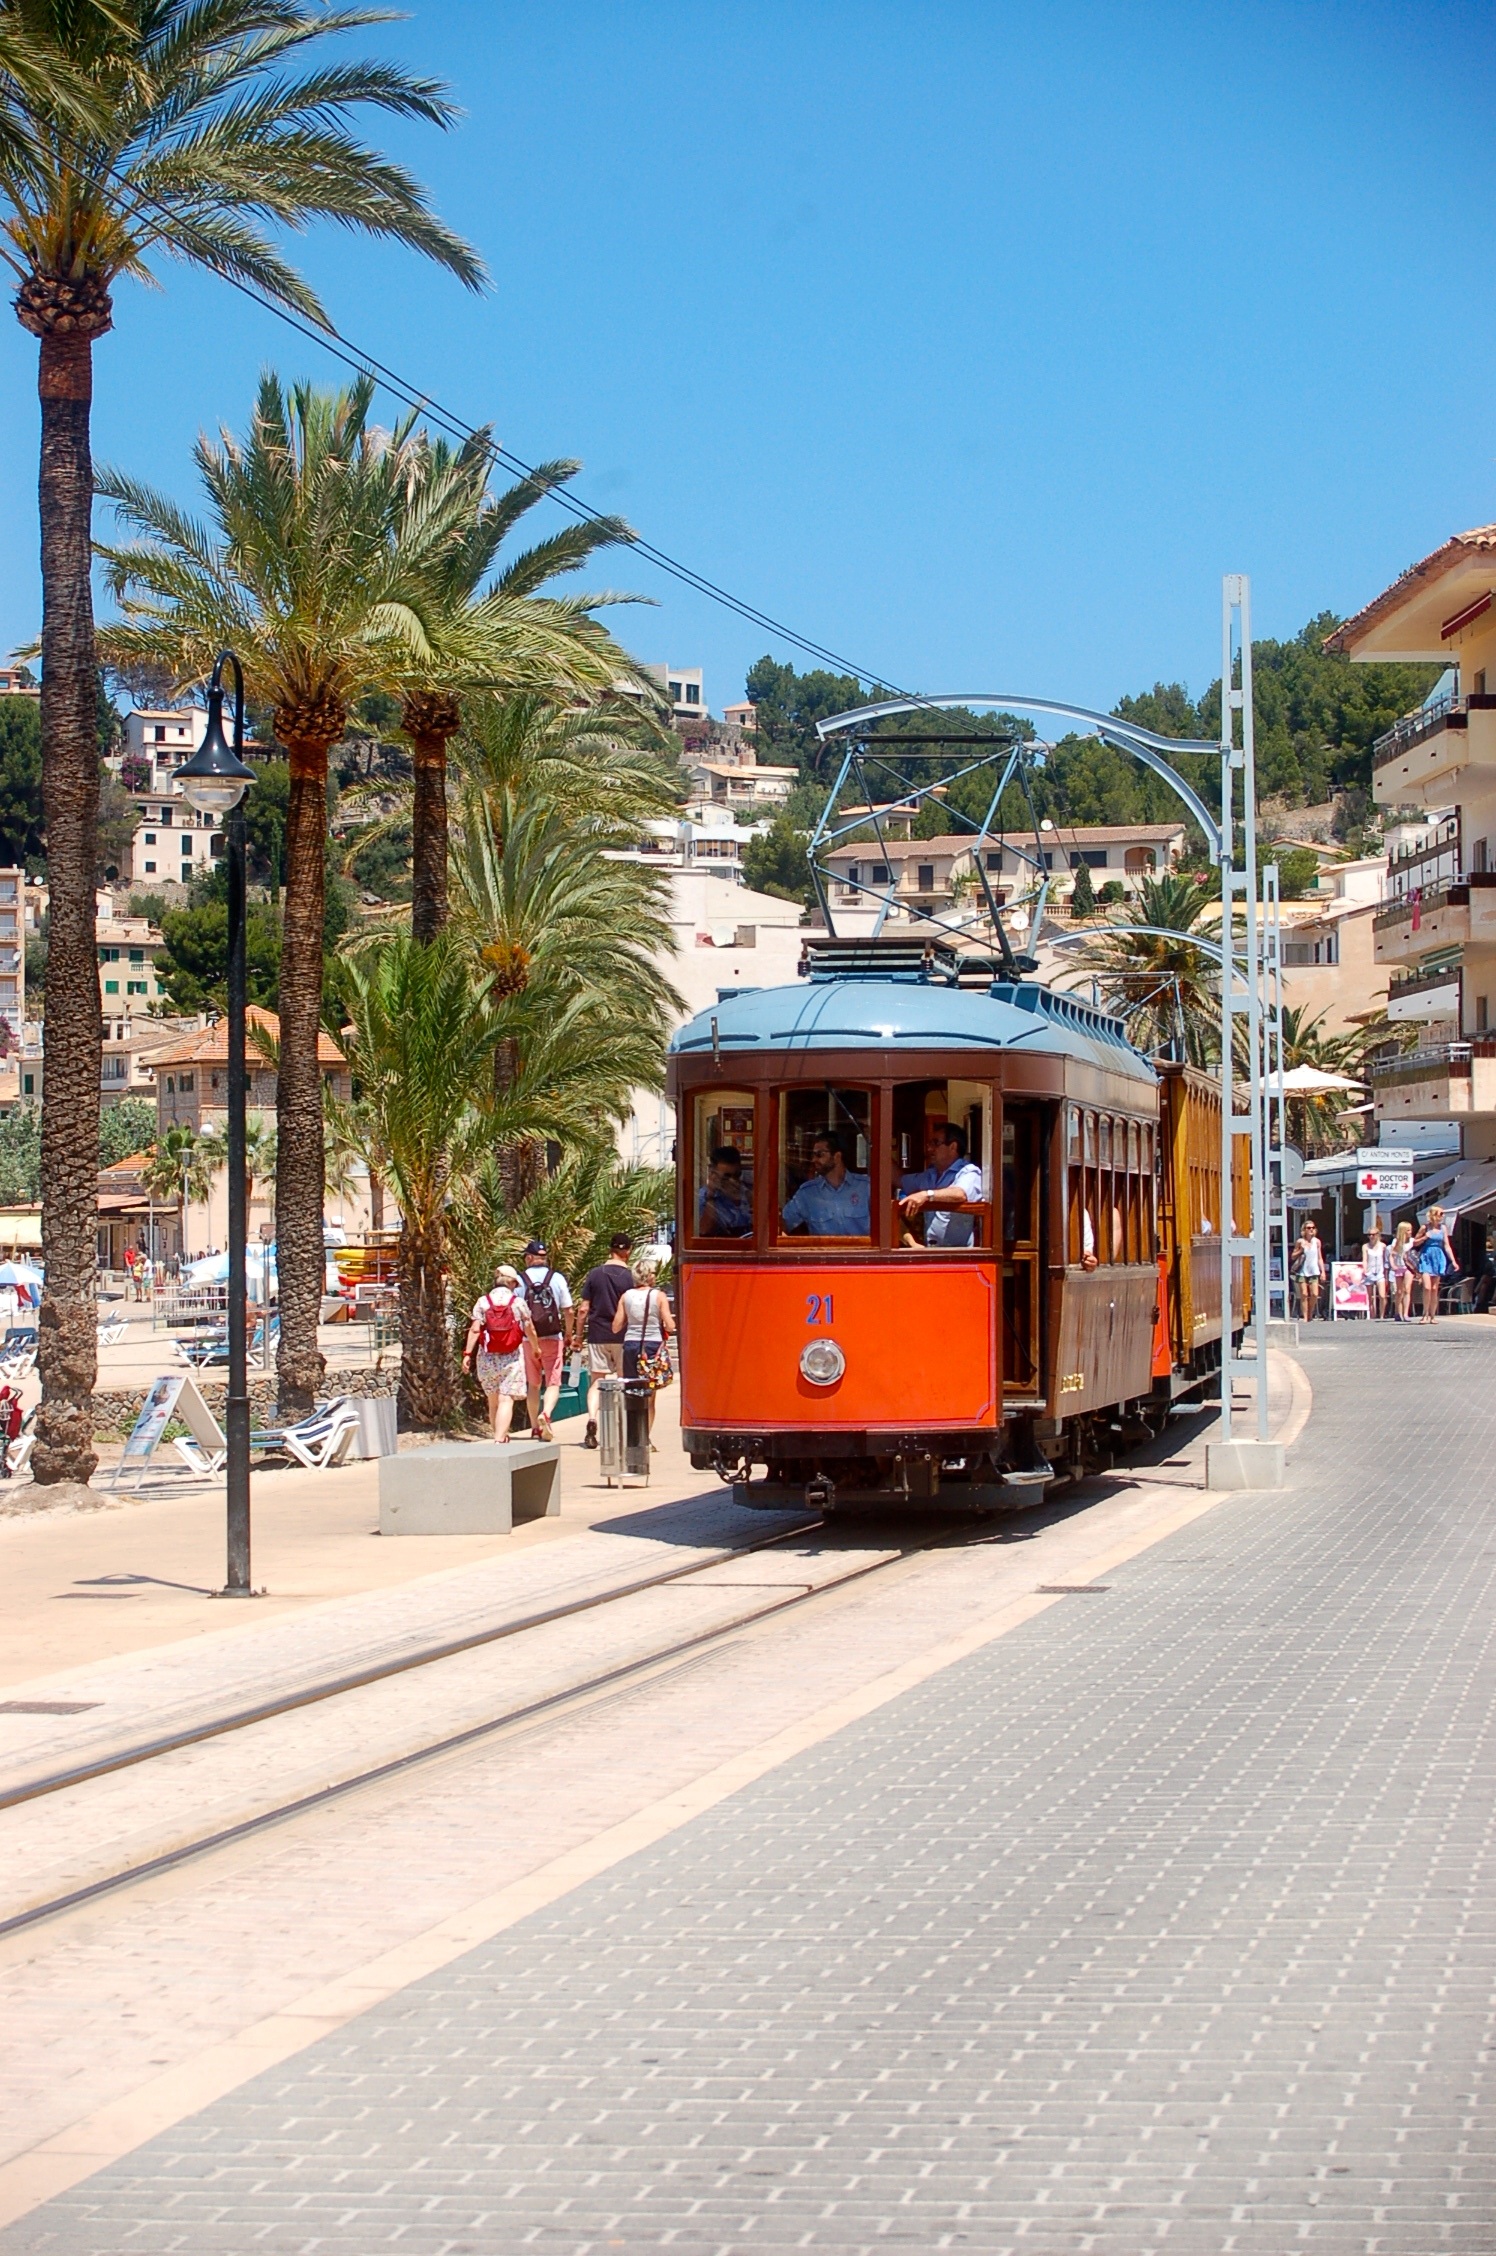
road, train, tram, transport, vehicle, cable car, public transport, mallorca, gleise, urban transport, land vehicle, metropolitan area